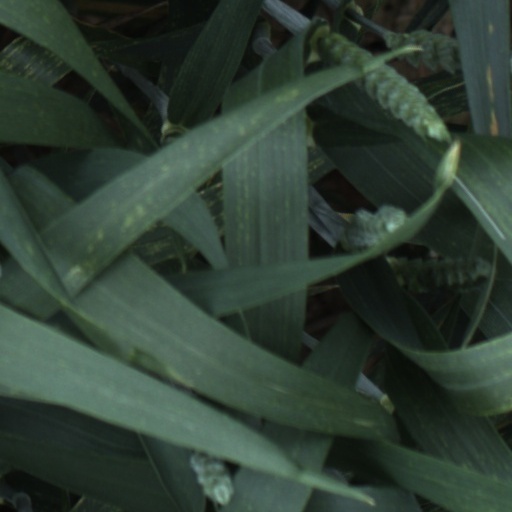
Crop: wheat